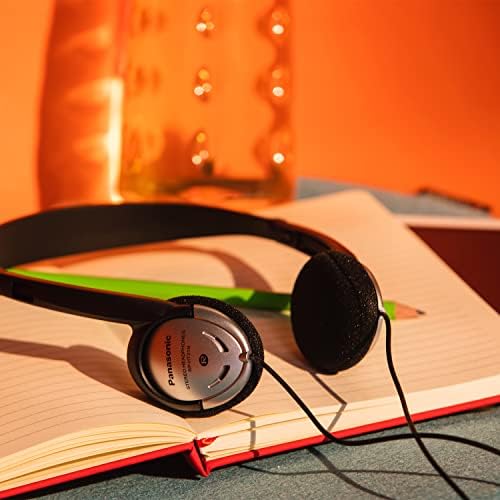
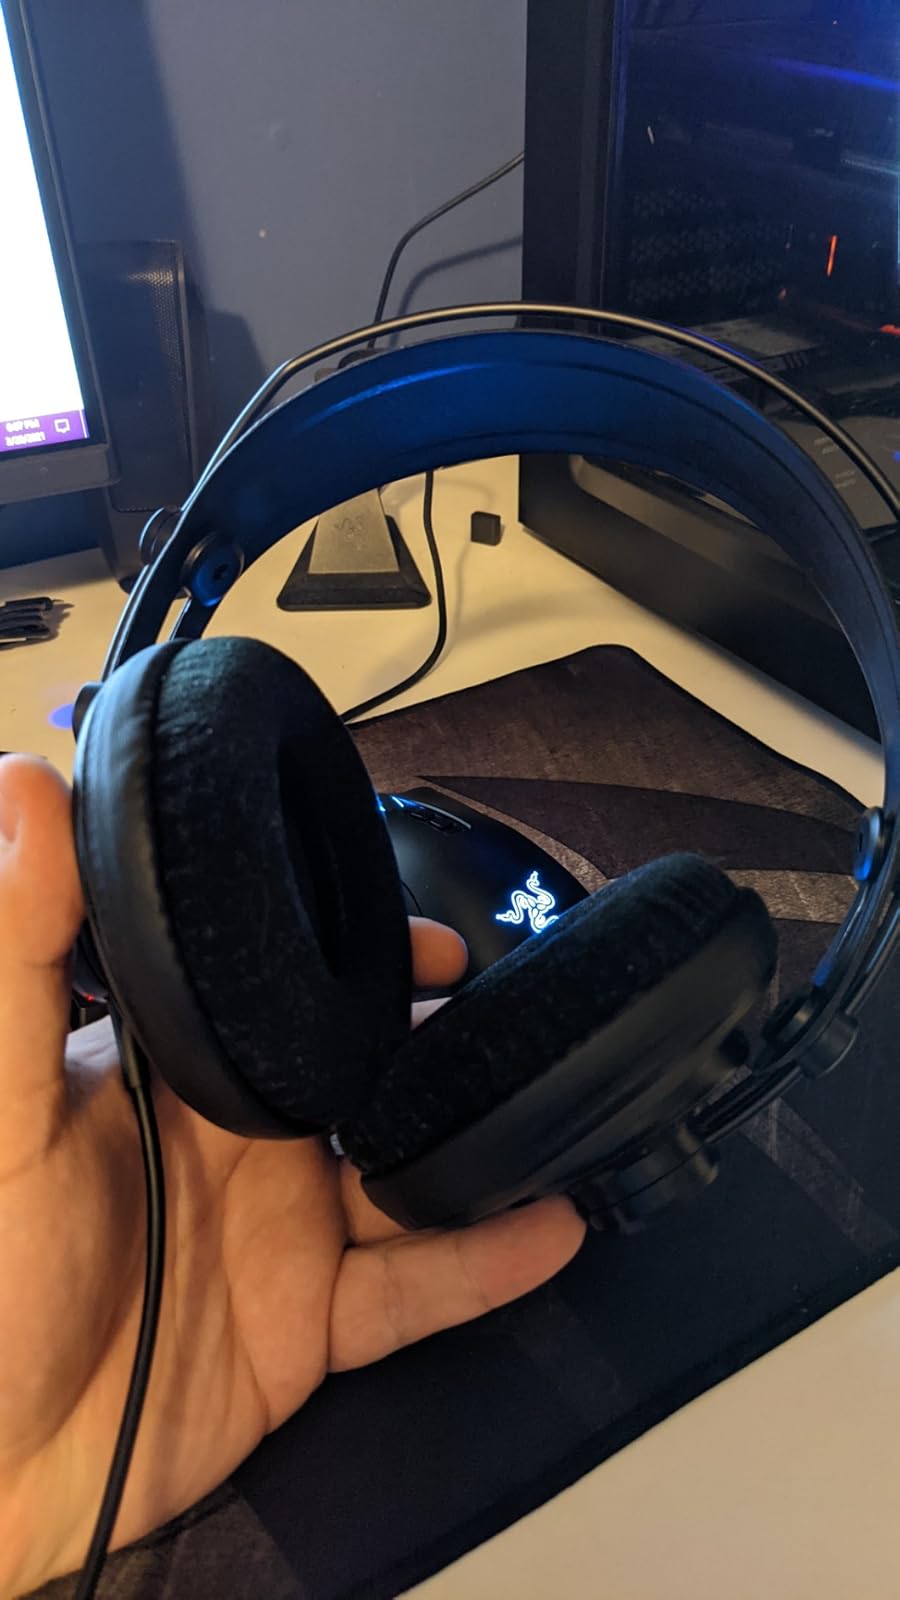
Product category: headphones
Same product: no